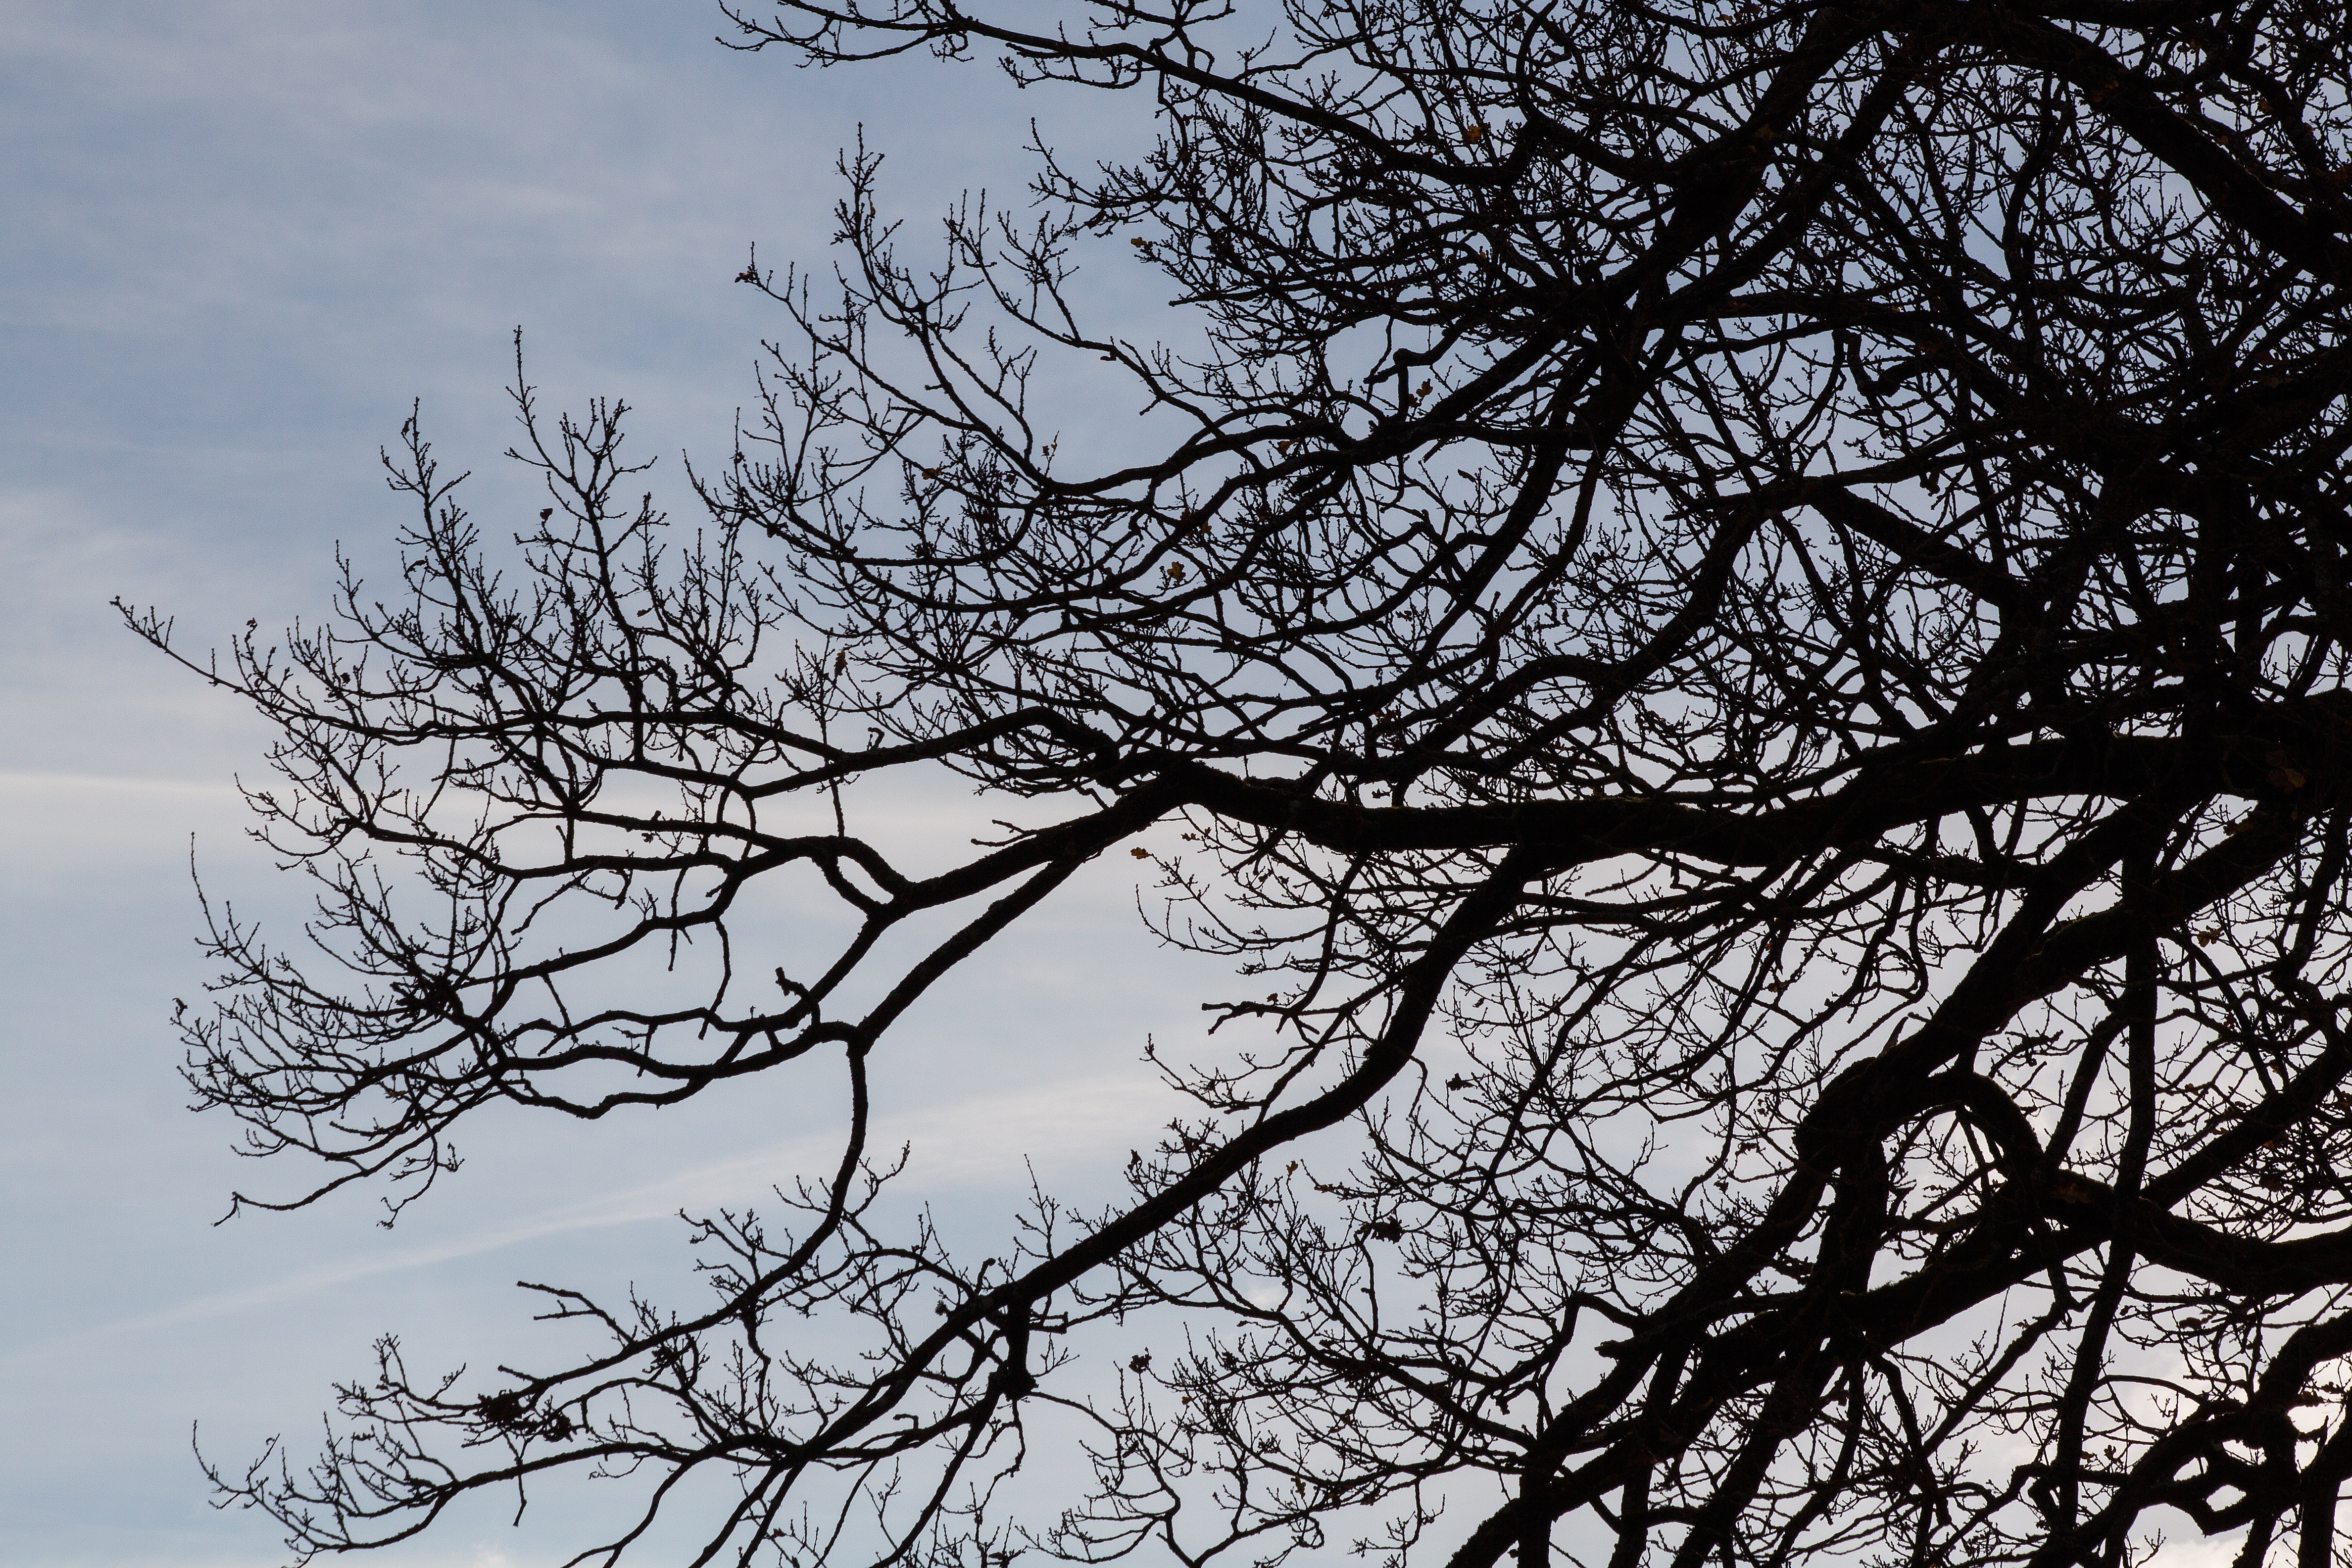
tree, nature, branch, winter, black and white, plant, sky, leaf, flower, contrast, monochrome, season, twig, aesthetic, branches, back light, monochrome photography, atmospheric phenomenon, woody plant